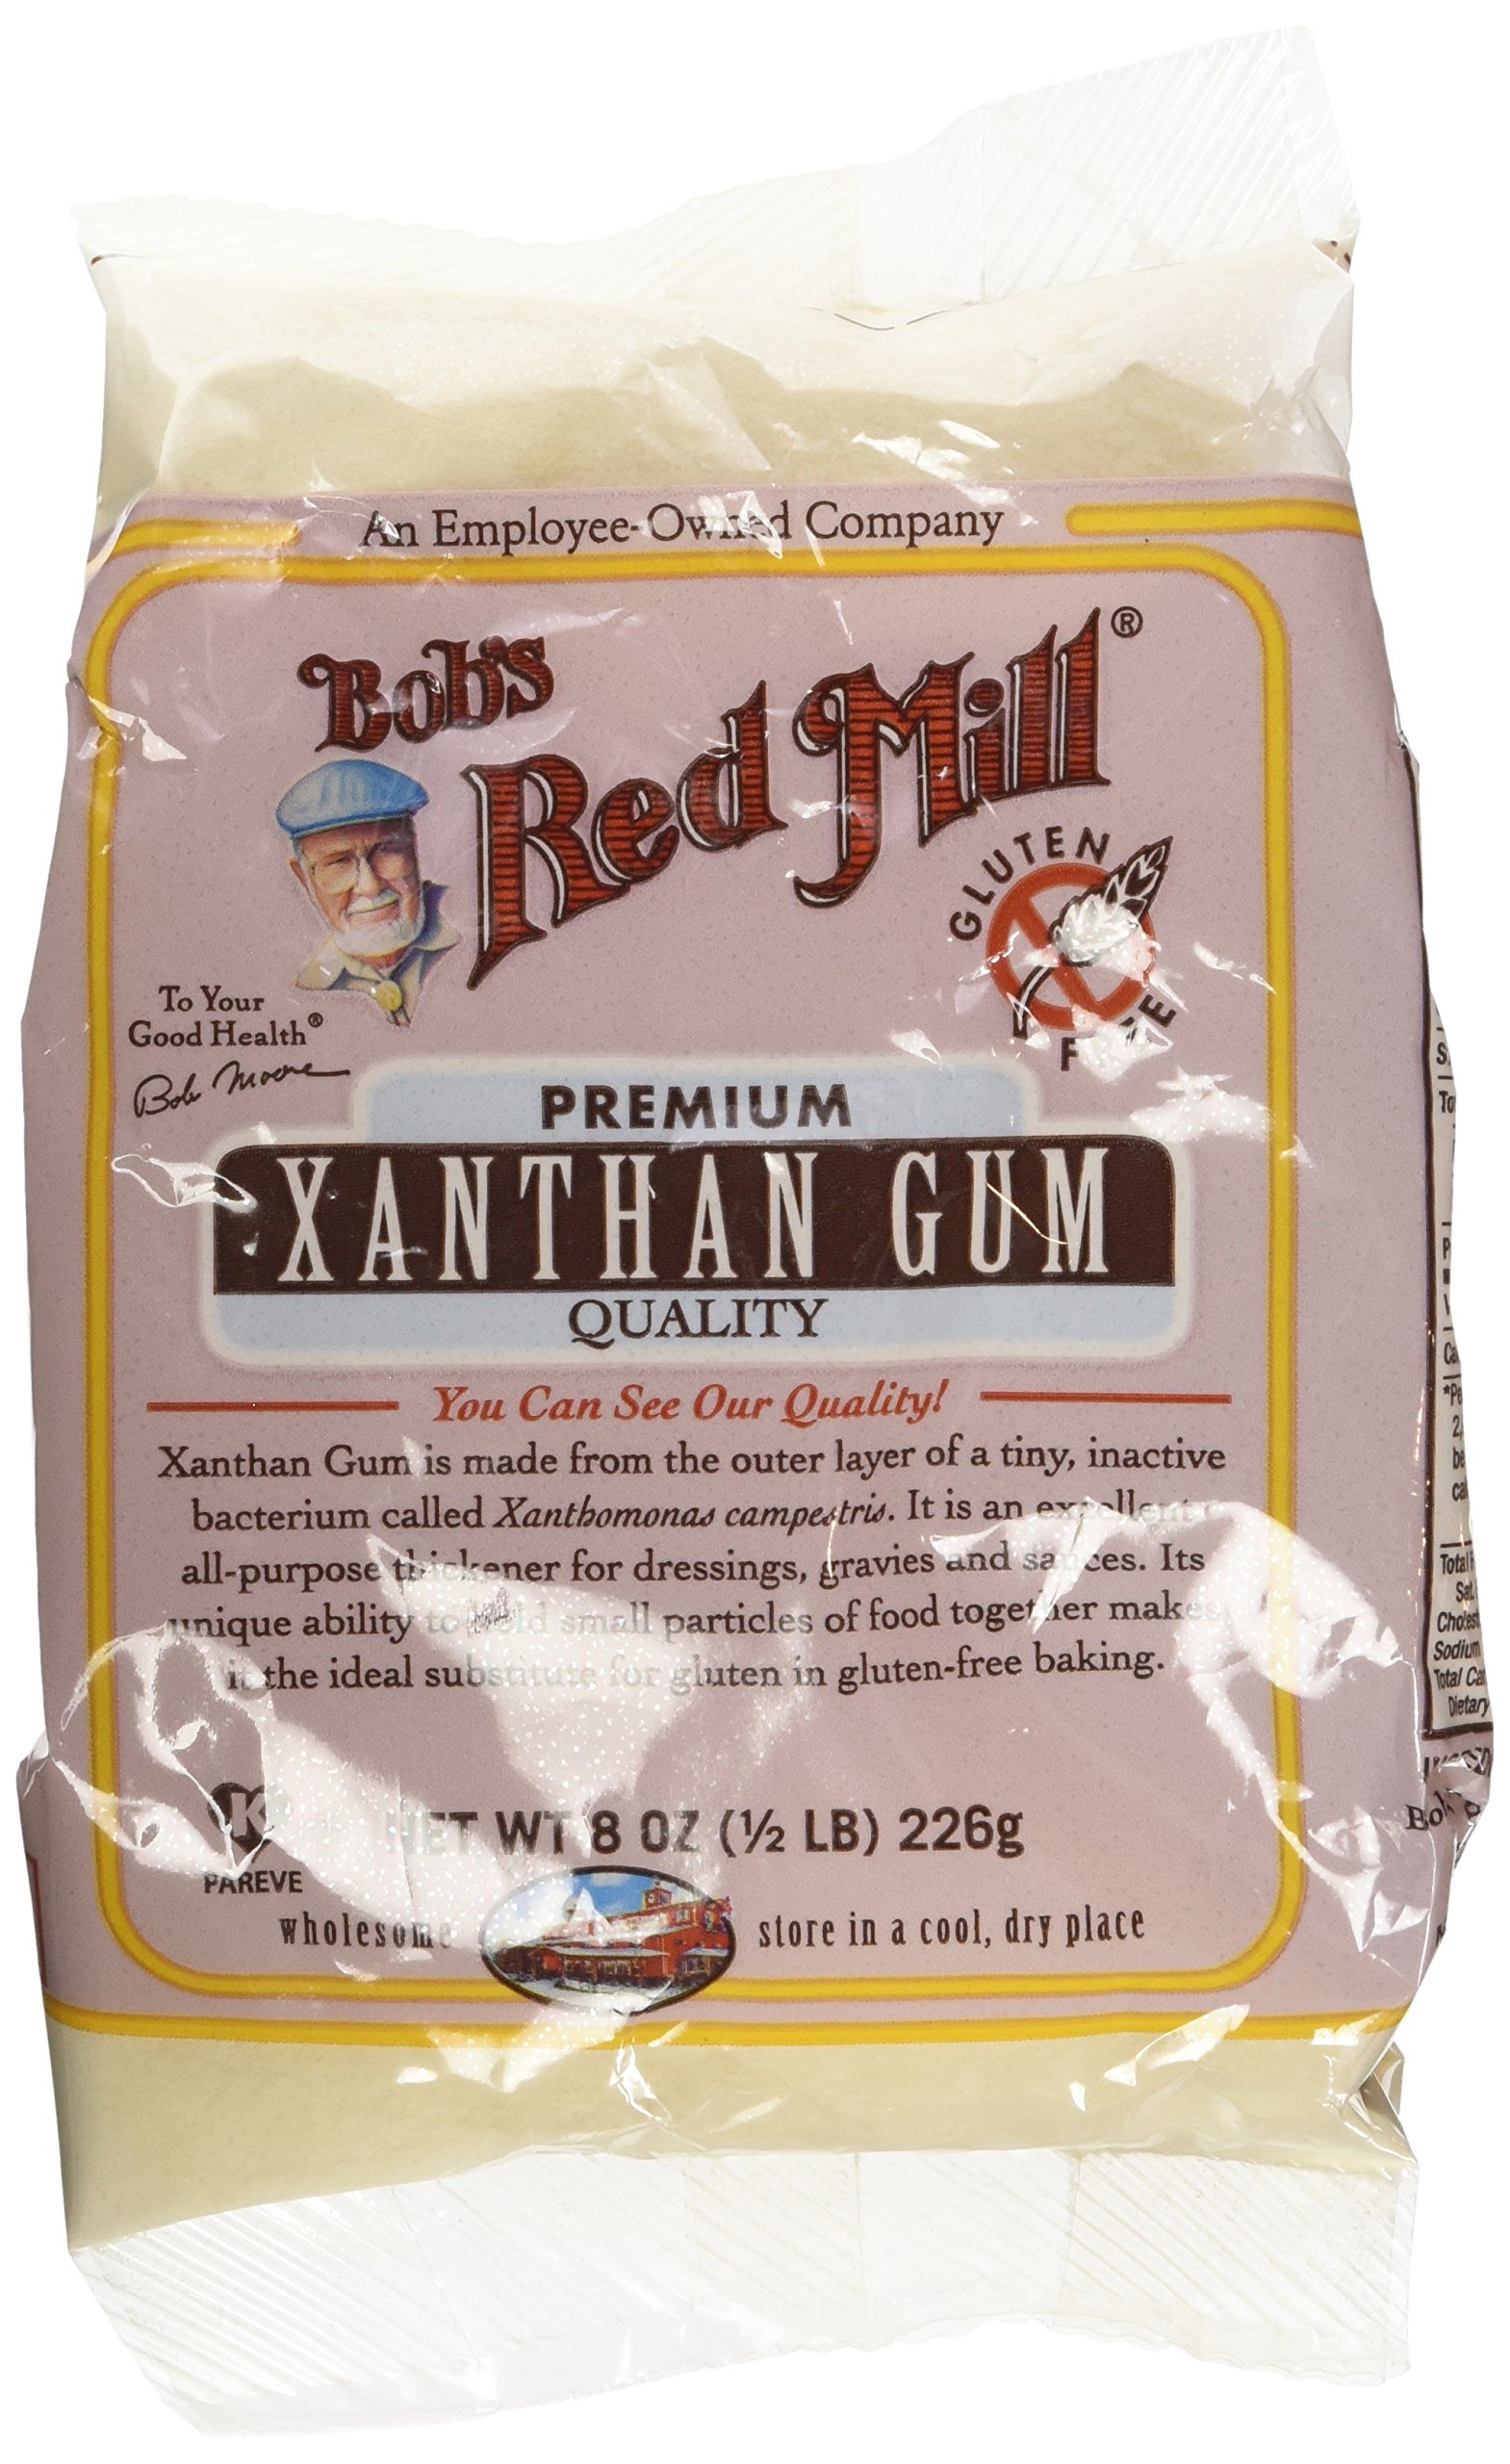
Item Name: Bobs Red Mill Xanthan Gum, Gluten Free 8 Ounce (Pack of 3)
Value: 24.0
Unit: ounce

Price: 9.64